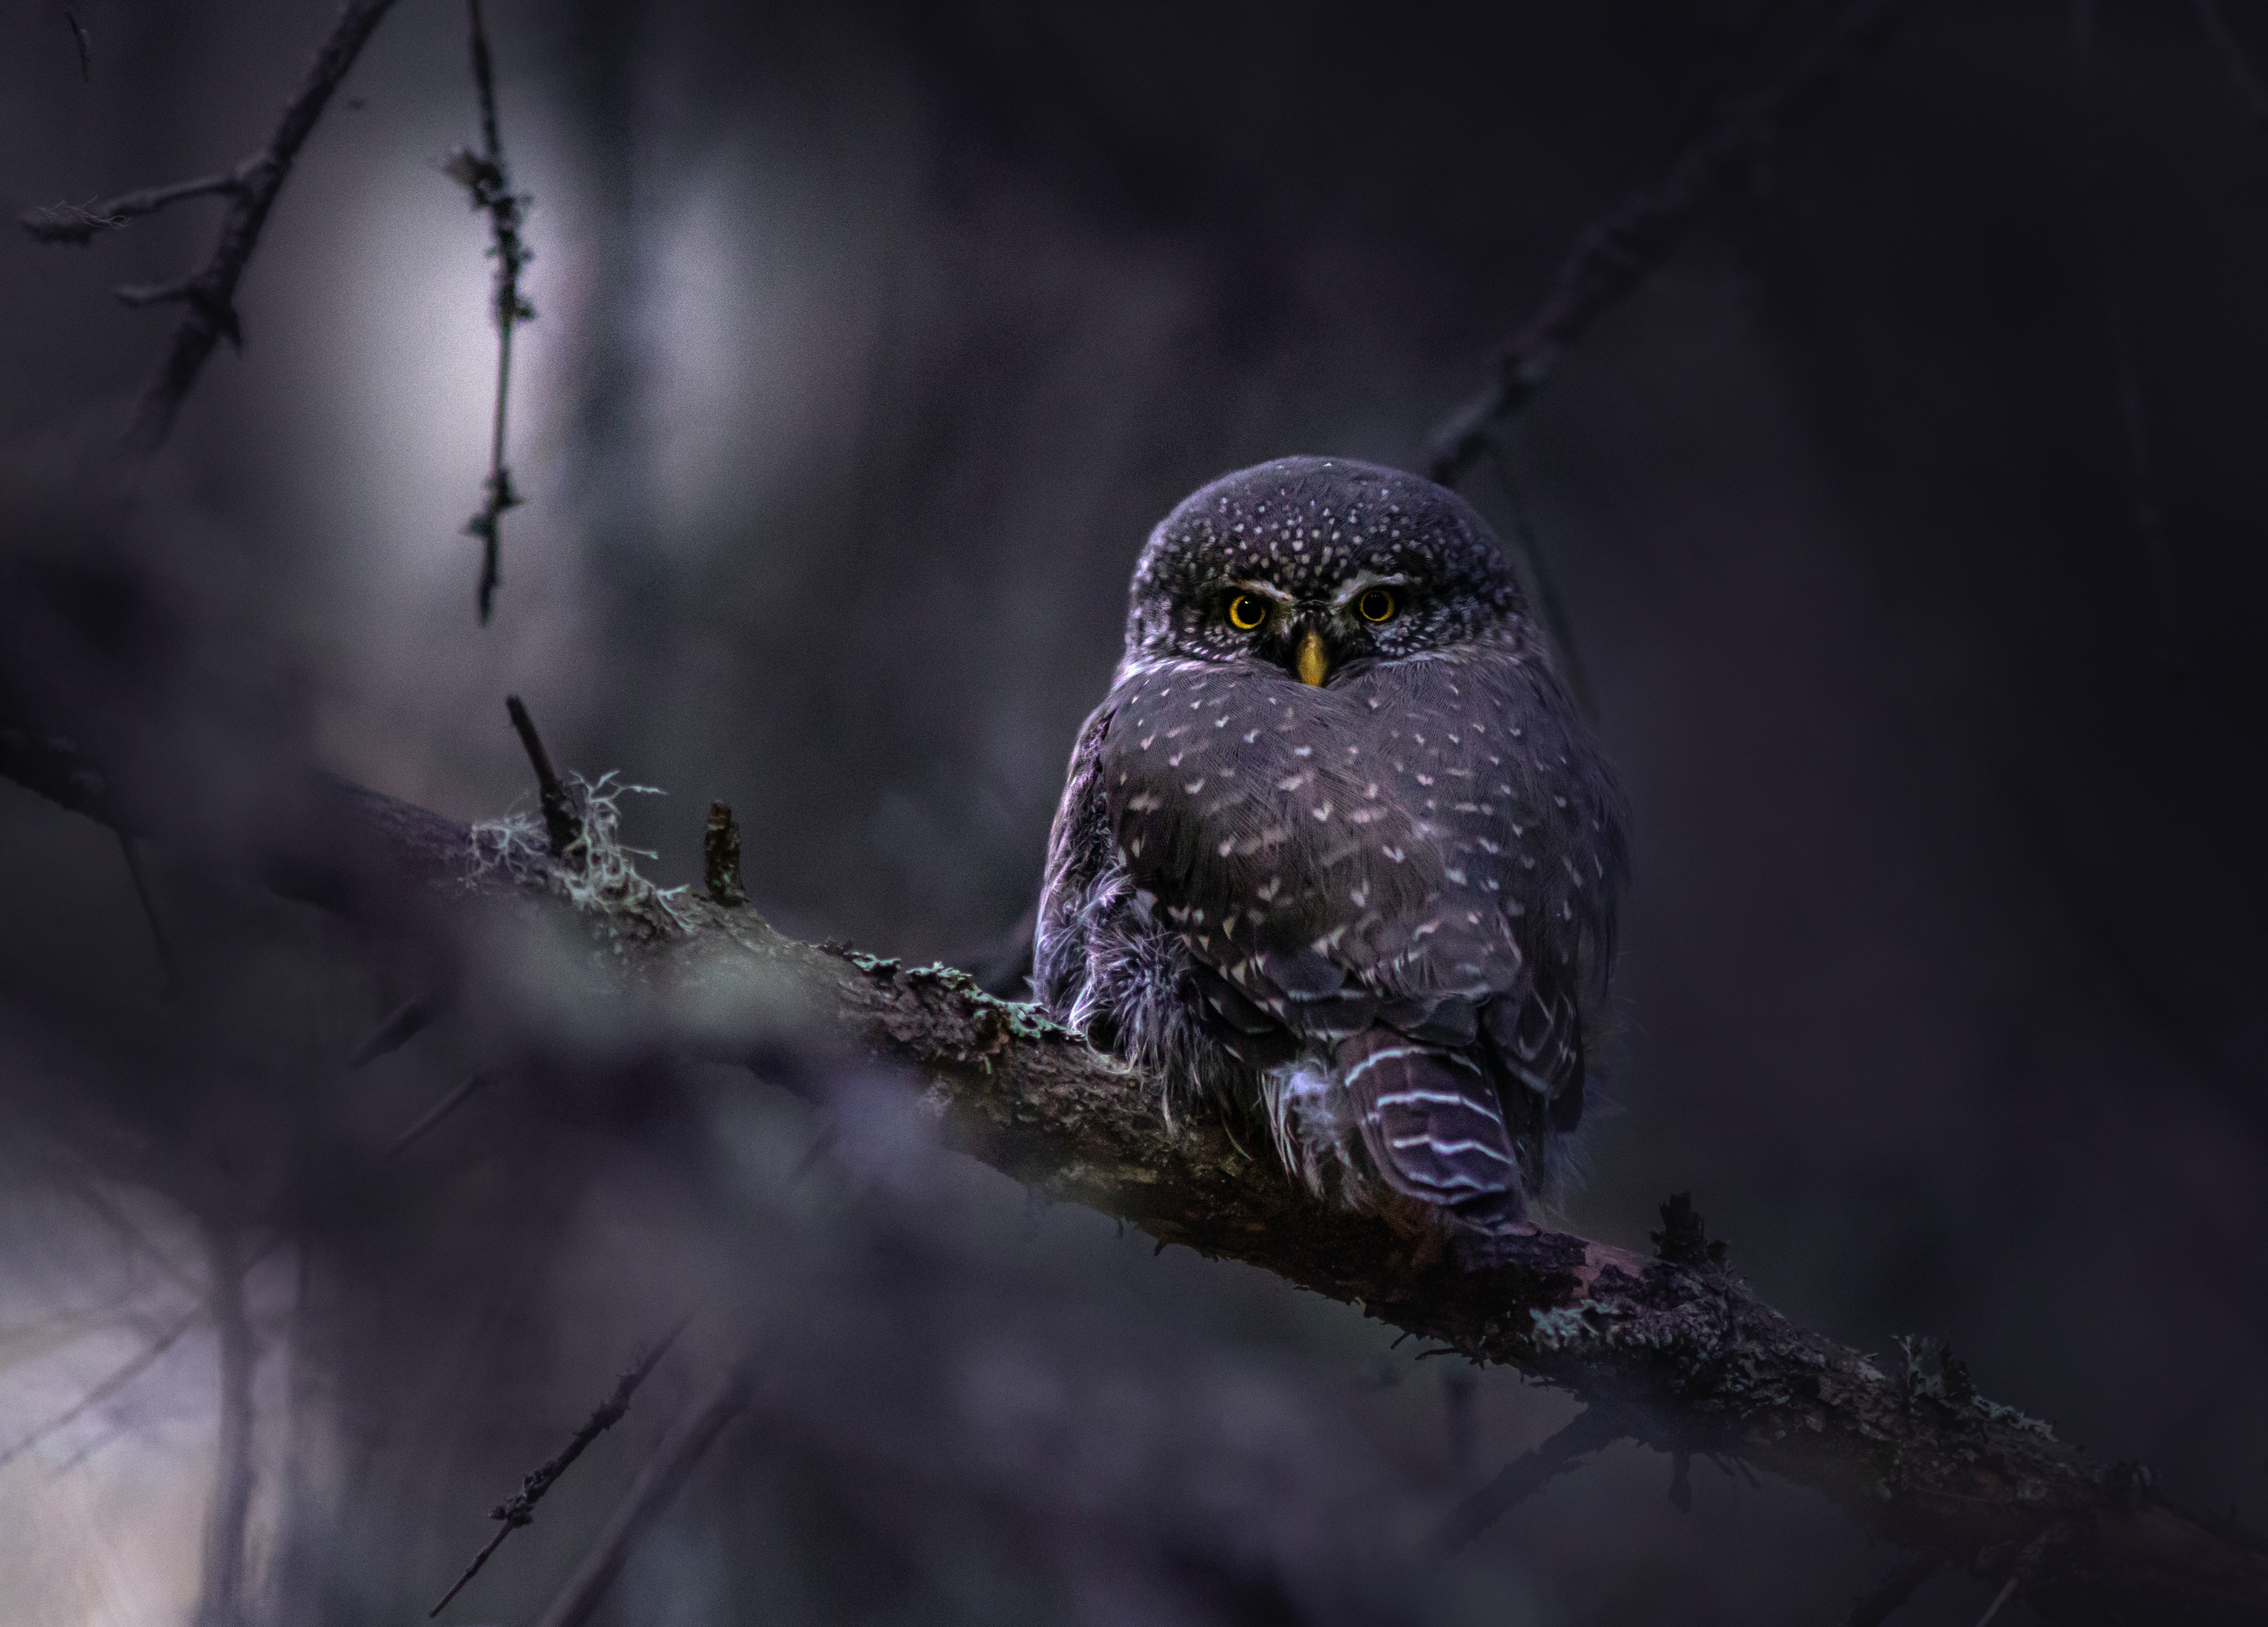
animals, eye, bird, beak, owl, twig, grey, tree, screech owl, plant, terrestrial animal, bird of prey, close up, darkness, macro photography, feather, great grey owl, science, wildlife